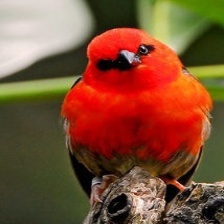
Species: RED FODY
Scientific name: FOUDIA MADAGASCARIENSIS